Maynard James Keenan

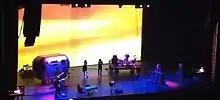
Musicians performing on stage.

Puscifer continued to perform with a revolving lineup throughout 2009 at venues around the Southwest. However, in a November 2009 interview, Keenan stated: "Efforts to confine our beloved enigma to the Southwestern United States have been thwarted. We are compelled beyond all reason to bring the noise Eastward and share our special sauce. Although authorities suggest you be prepared for any and all possibilities, we simply suggest you arrive happy and hungry."